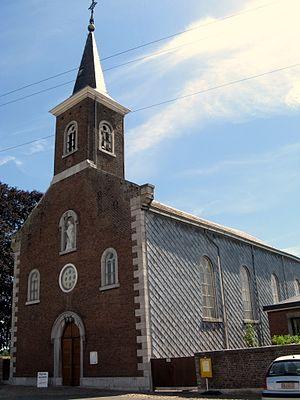
Eglise Saint-Gilles à Froidthier, Clermont
Le diocèse de Liège, dans la province de Liège en Belgique, compte 529 paroisses. Ces paroisses sont regroupées en unité pastorale, et certaines unités pastorales forment l'un des 17 doyennés.